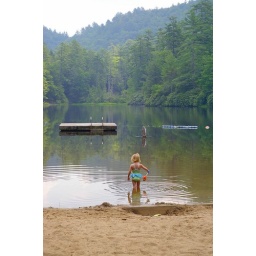
Enjoying the cool mountain lake in NC